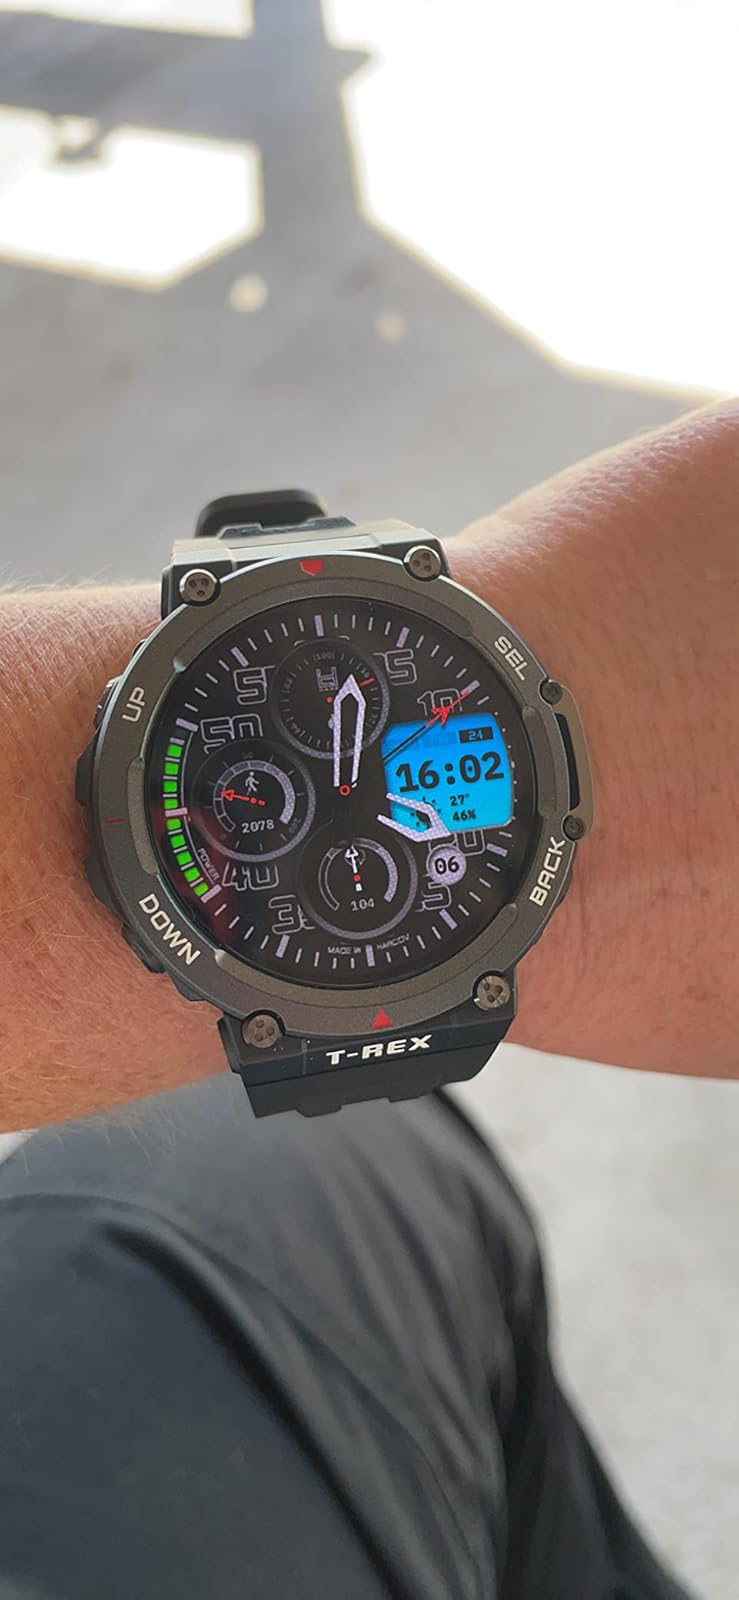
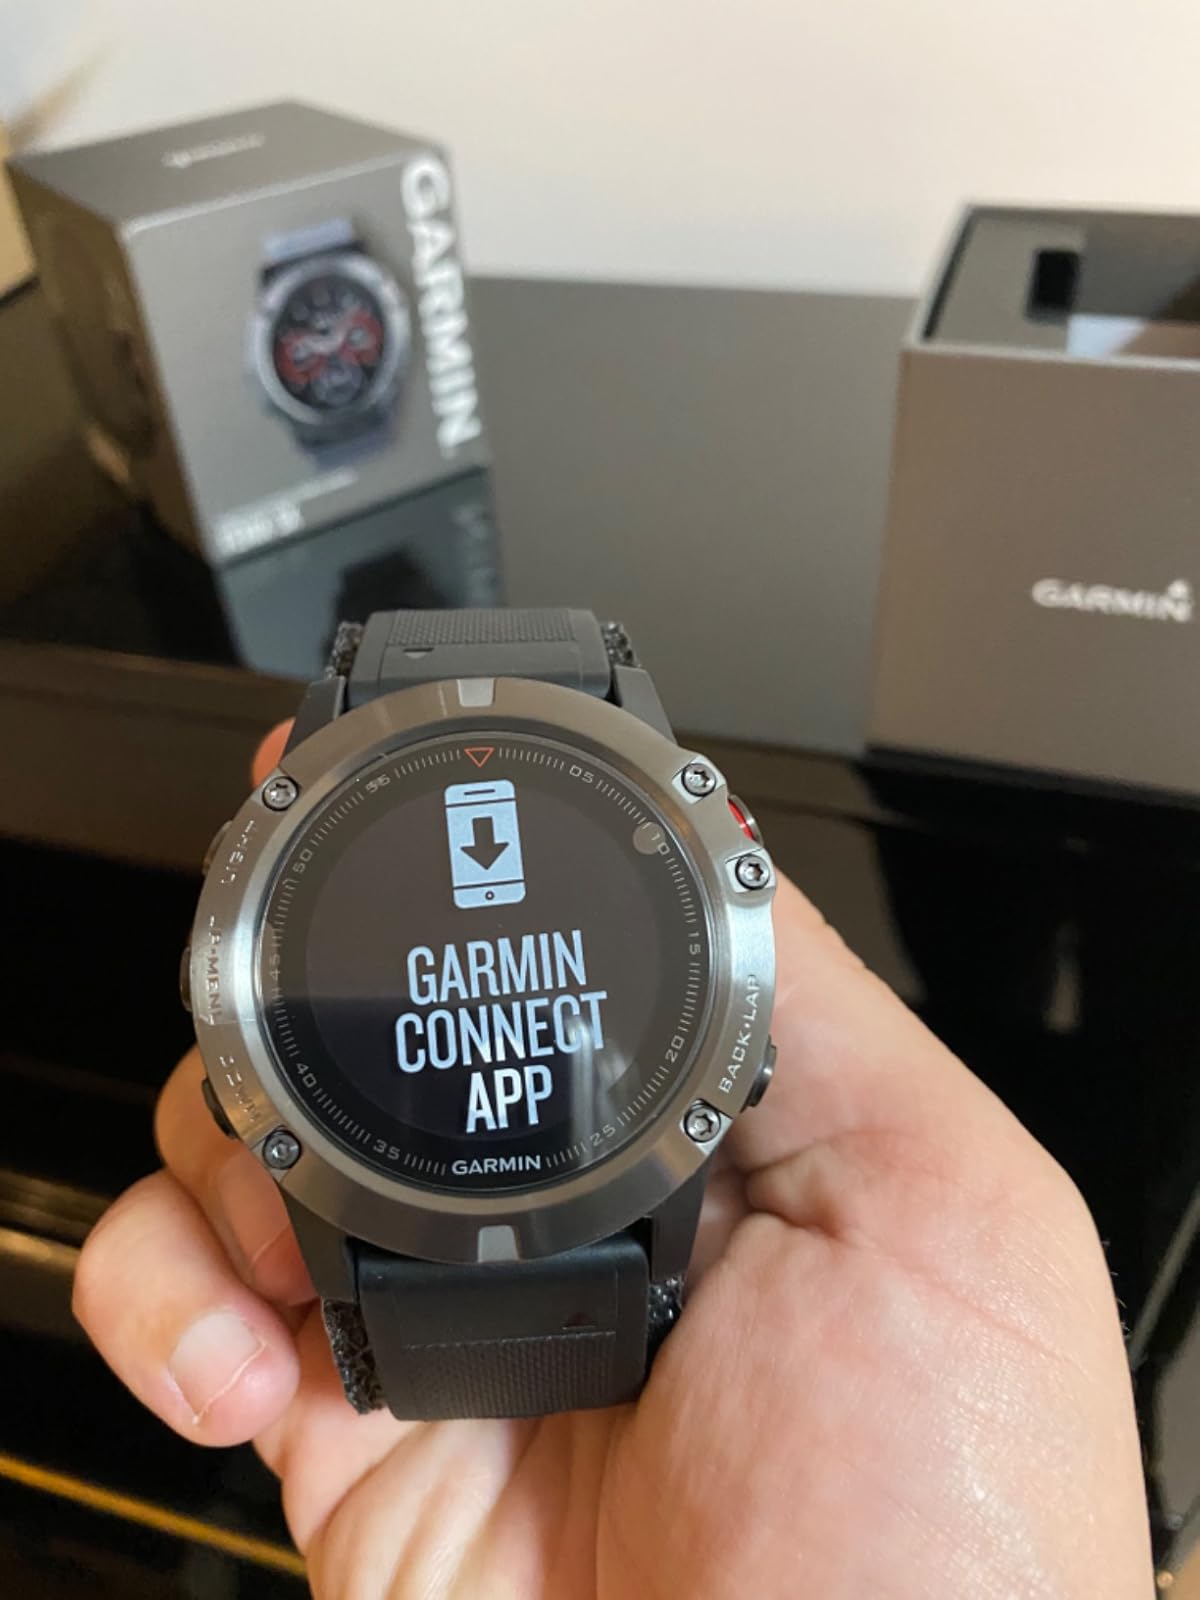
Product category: smartwatch
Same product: no